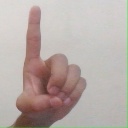
अक्षर: ड